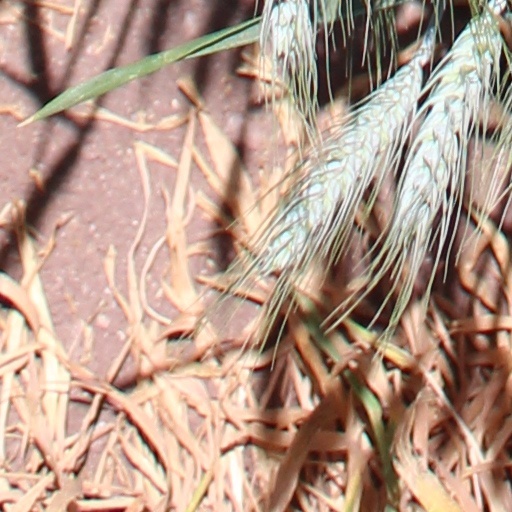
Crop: wheat